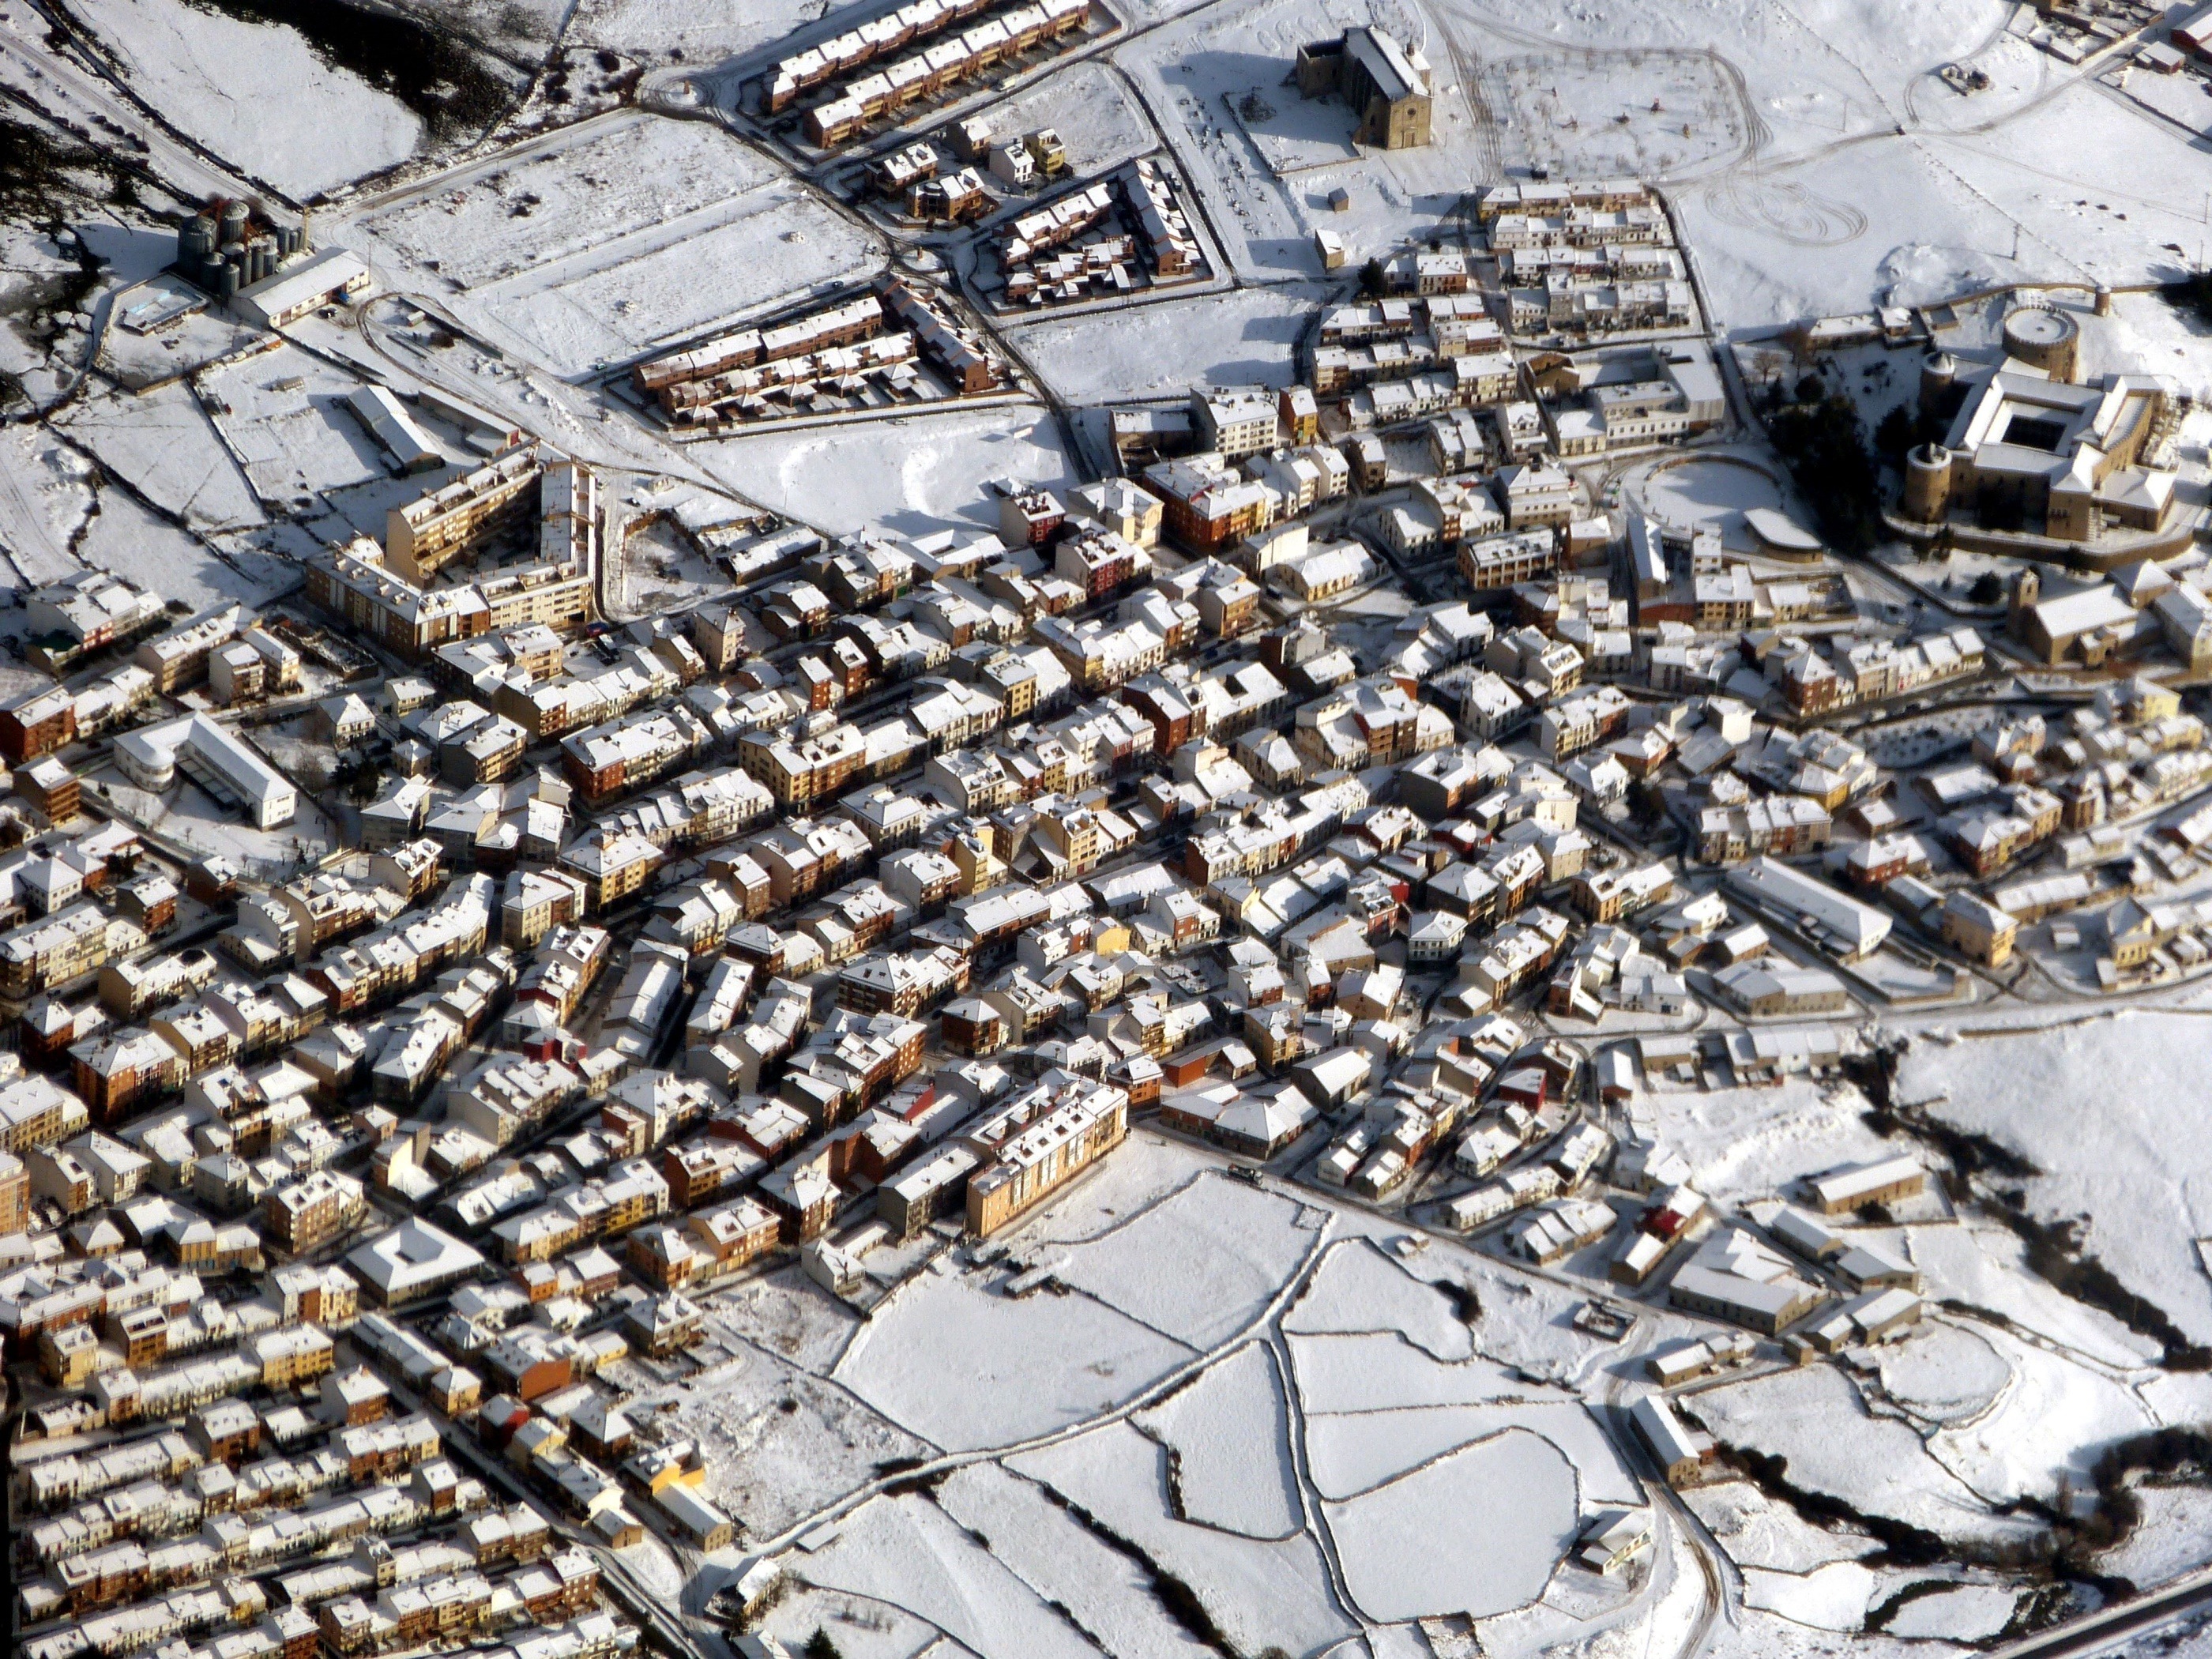
snow, winter, track, view, city, fly, suburb, flight, aerial view, spain, rubble, homes, outlook, earthquake, aerial photography, residential area